Mumbles (district)

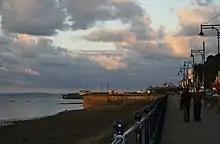
Mumbles seafront

Three of the bells in All Saints Church once belonged to the Jesuit church of La Compañía ("The Company") in Santiago, Chile. They seem to have been brought to Mumbles by Aubrey Vivian after the fire of 1863 burnt down the Jesuit church, killing 2,000 people. The family of industrialist Henry Vivian had business connections with the copper mines of Chile.